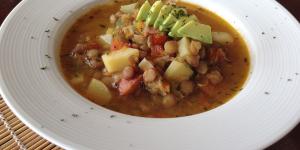
lentejas con chorizo y patatas